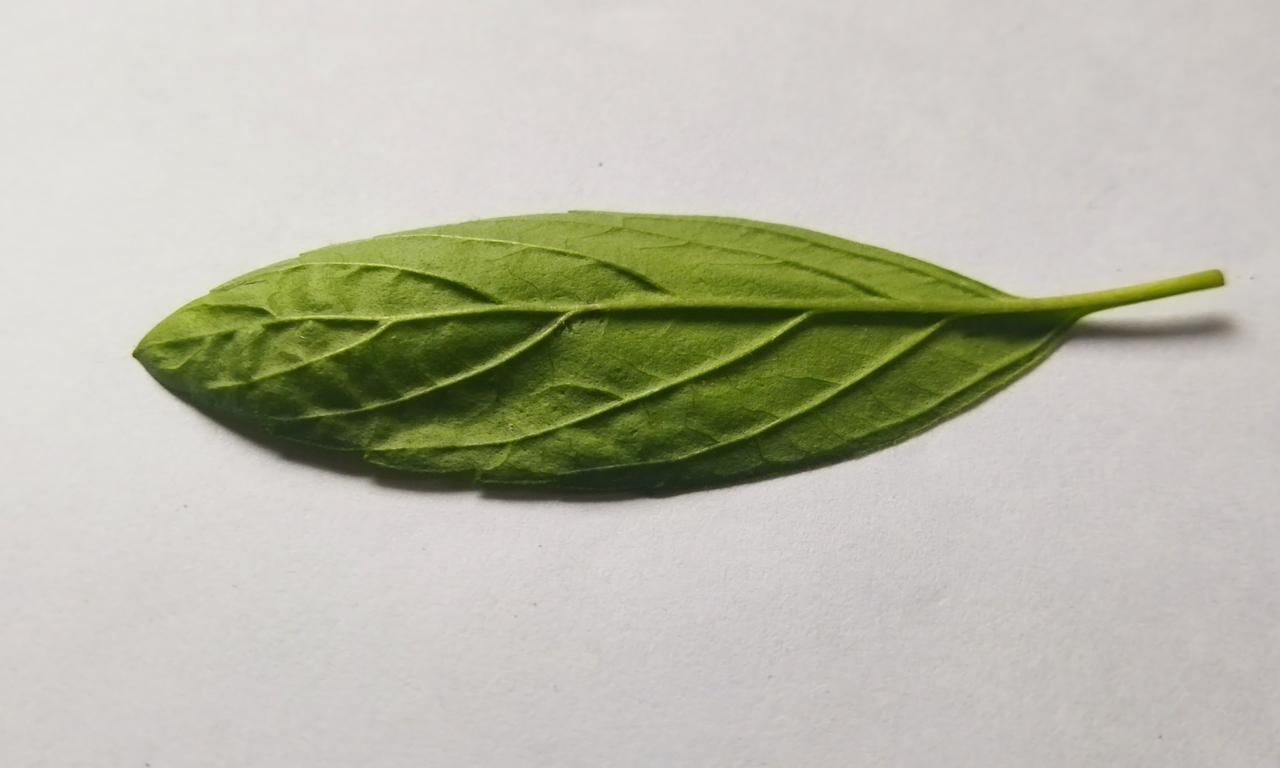
Label: Fresh